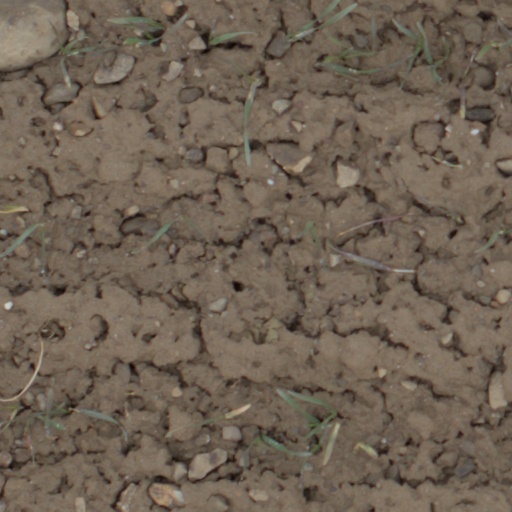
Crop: wheat